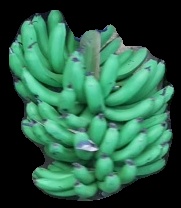
Variety: pachbale
Grade: grade1